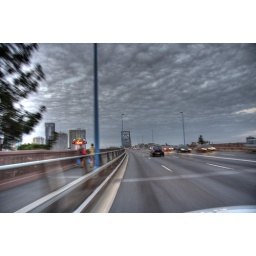
Taken from the car window while driving over the Story Bridge in Brisbane, Australia. Processed as a single file in Photomatix.